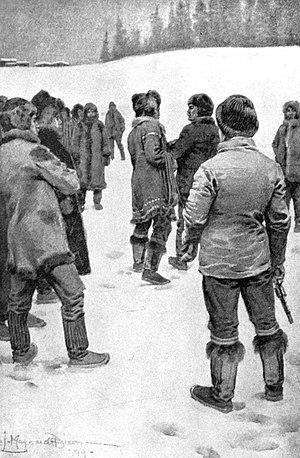
Jack London, né John Griffith Chaney le 12 janvier 1876 à San Francisco et mort le 22 novembre 1916 à Glen Ellen, Californie, est un écrivain américain dont les thèmes de prédilection sont l'aventure et la nature sauvage.